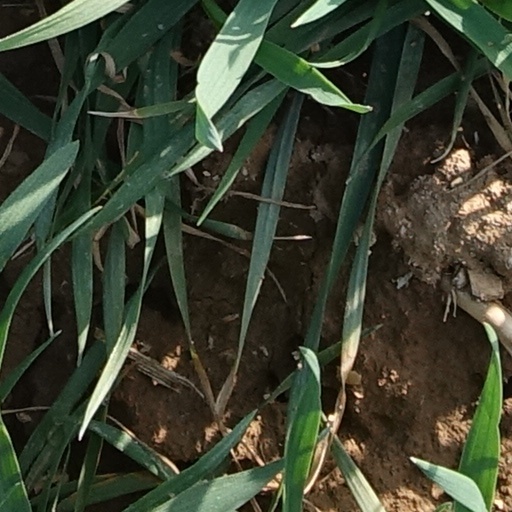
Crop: wheat